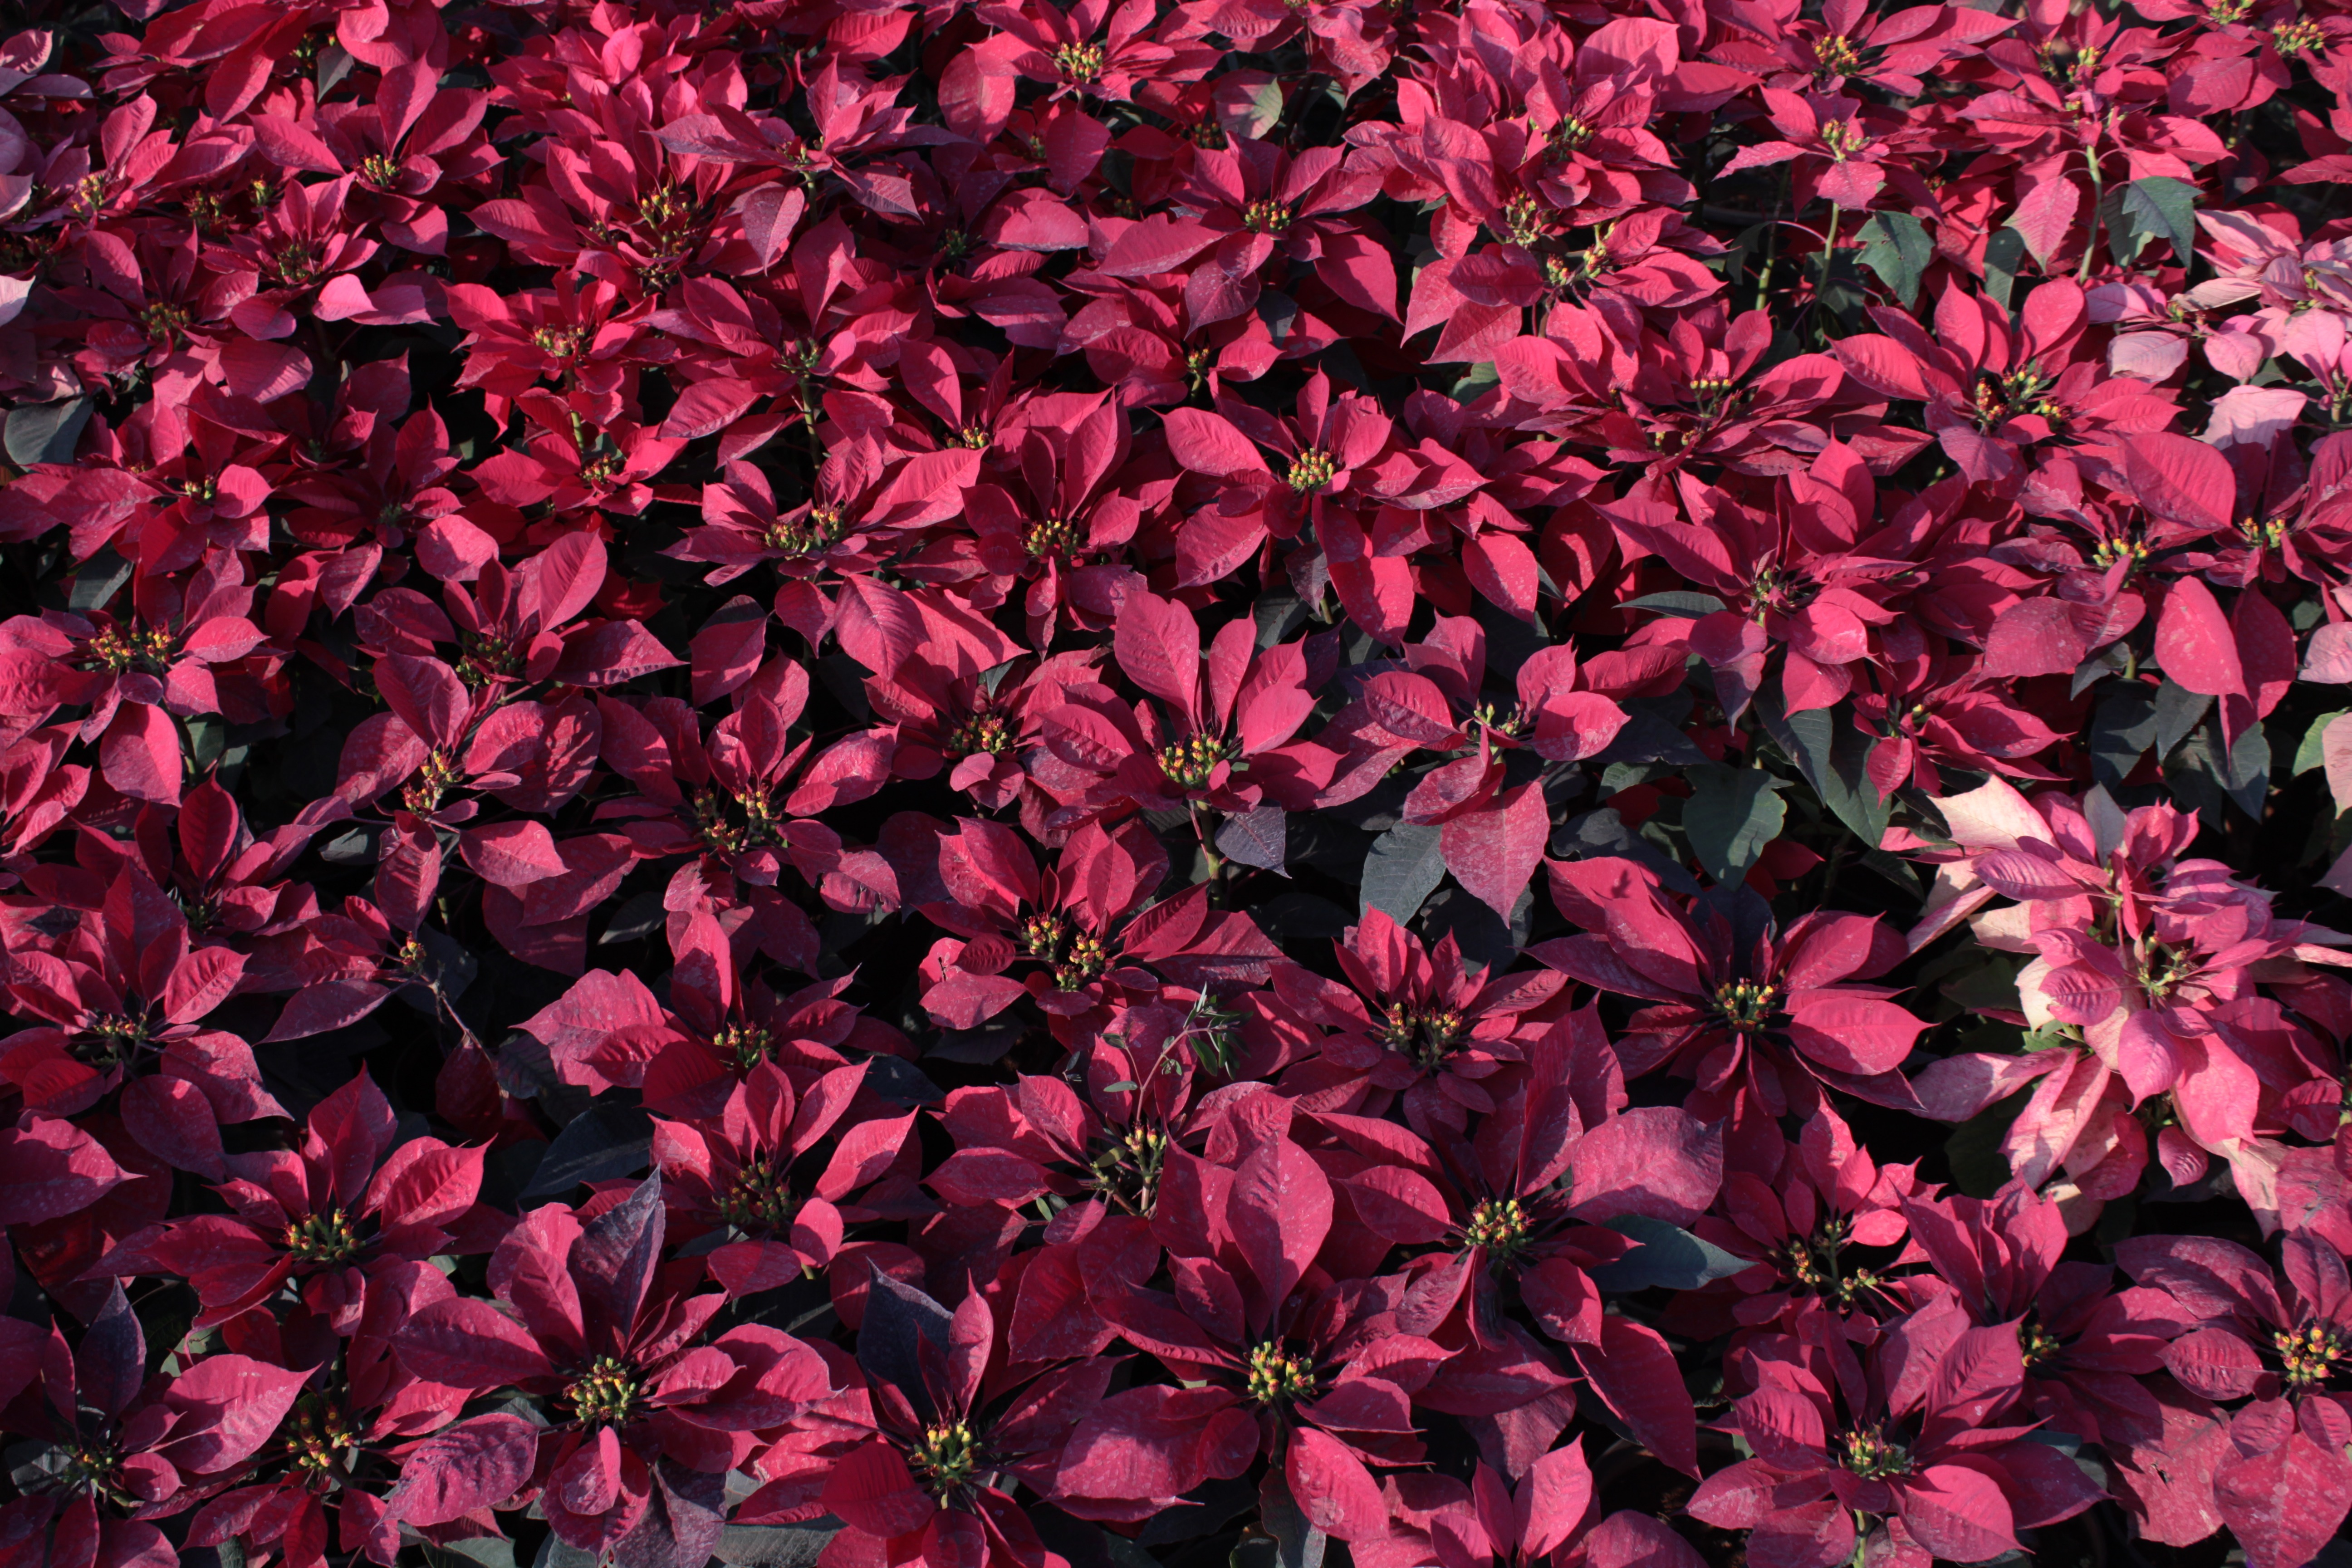
tree, nature, blossom, plant, star, leaf, flower, purple, petal, floral, red, botany, pink, christmas, flora, botanical, festive, flowers, decorative, shrub, seasonal, poinsettia, december, xmas, flowering plant, woody plant, land plant